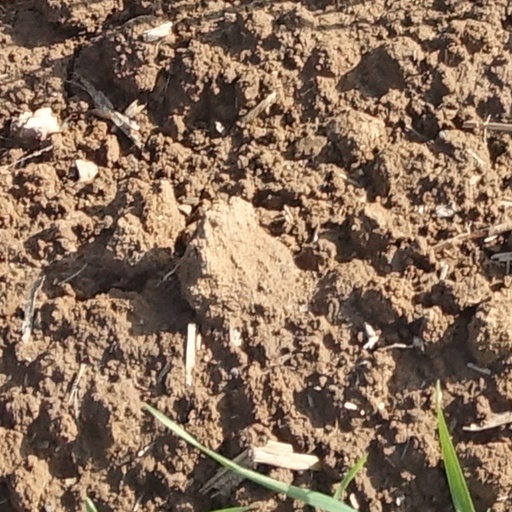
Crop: wheat